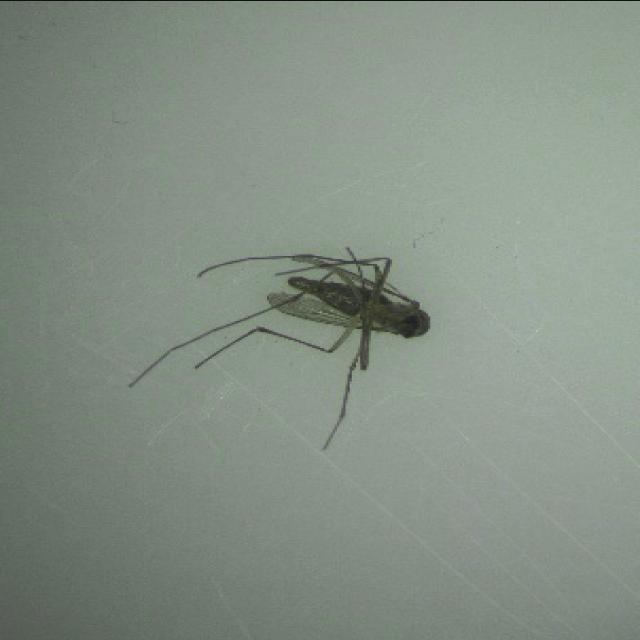
Species: culex_tritaeniorhynchus